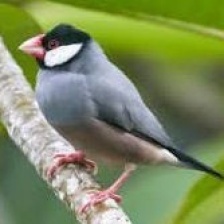
Species: JAVA SPARROW
Scientific name: LONCHURA ORYZIVORA